Till Eulenspiegel

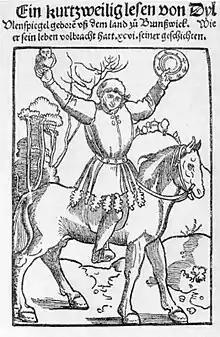
The prankster Till Eulenspiegel, depicted with "owl" and "mirror" (title page of the Strasbourg edition of 1515)

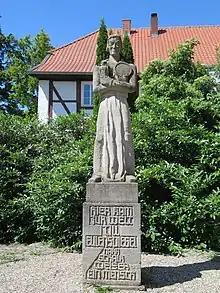
Eulenspiegel Memorial in Kneitlingen

Till Eulenspiegel is the protagonist of a European narrative tradition. A German chapbook published around 1510 is the oldest known extant publication about the folk hero (a first edition of is preserved fragmentarily), but a background in earlier Middle Low German folklore is likely. The character may have been based on a historical person.